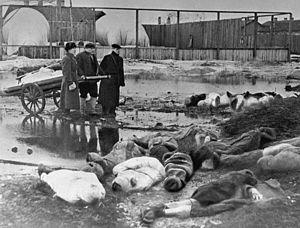
La création à Léningrad de la Symphonie nᵒ 7 de Chostakovitch a lieu le 9 août 1942, pendant la Seconde Guerre mondiale, durant le siège de cette ville par les forces armées de l'Allemagne nazie.
Le siège de Léningrad est le siège de près de 900 jours imposé à la ville de Léningrad par la Wehrmacht au cours de la Seconde Guerre mondiale. Il fait partie du plan famine mis en place par les nazis pour exterminer par la faim les Soviétiques.